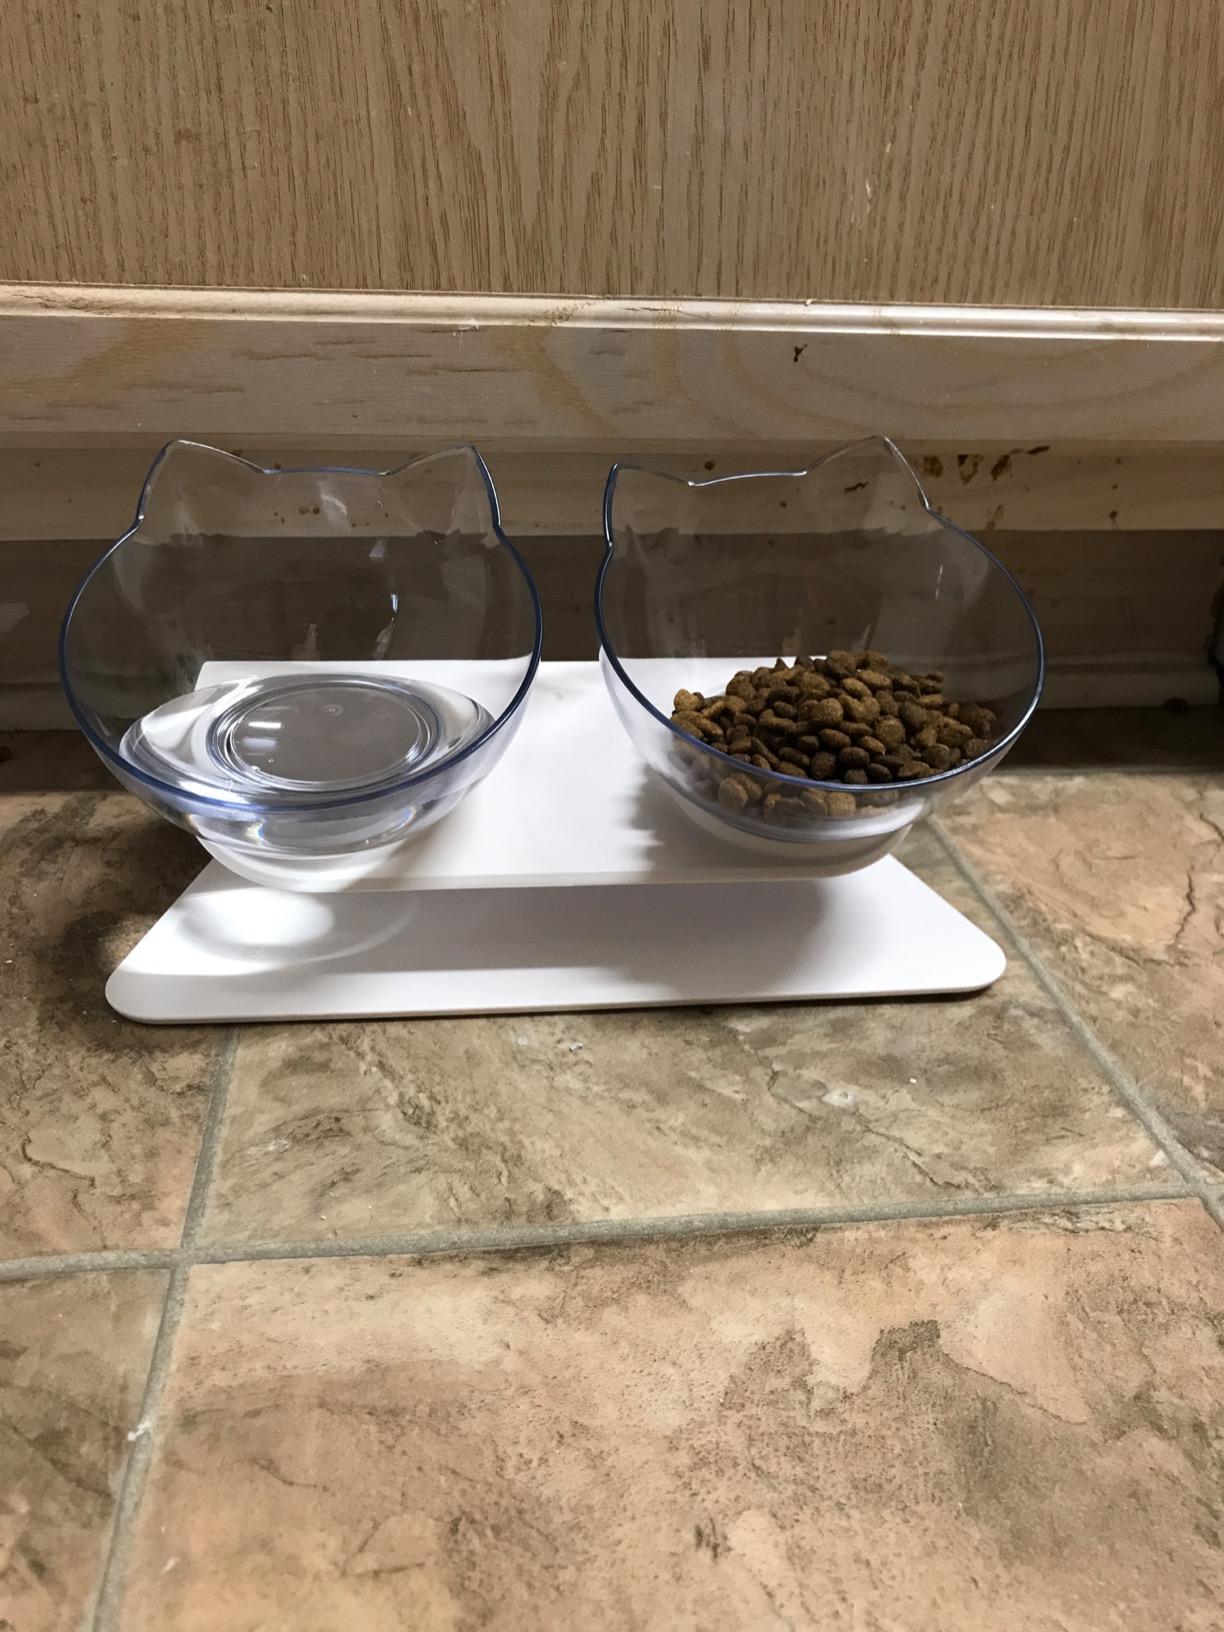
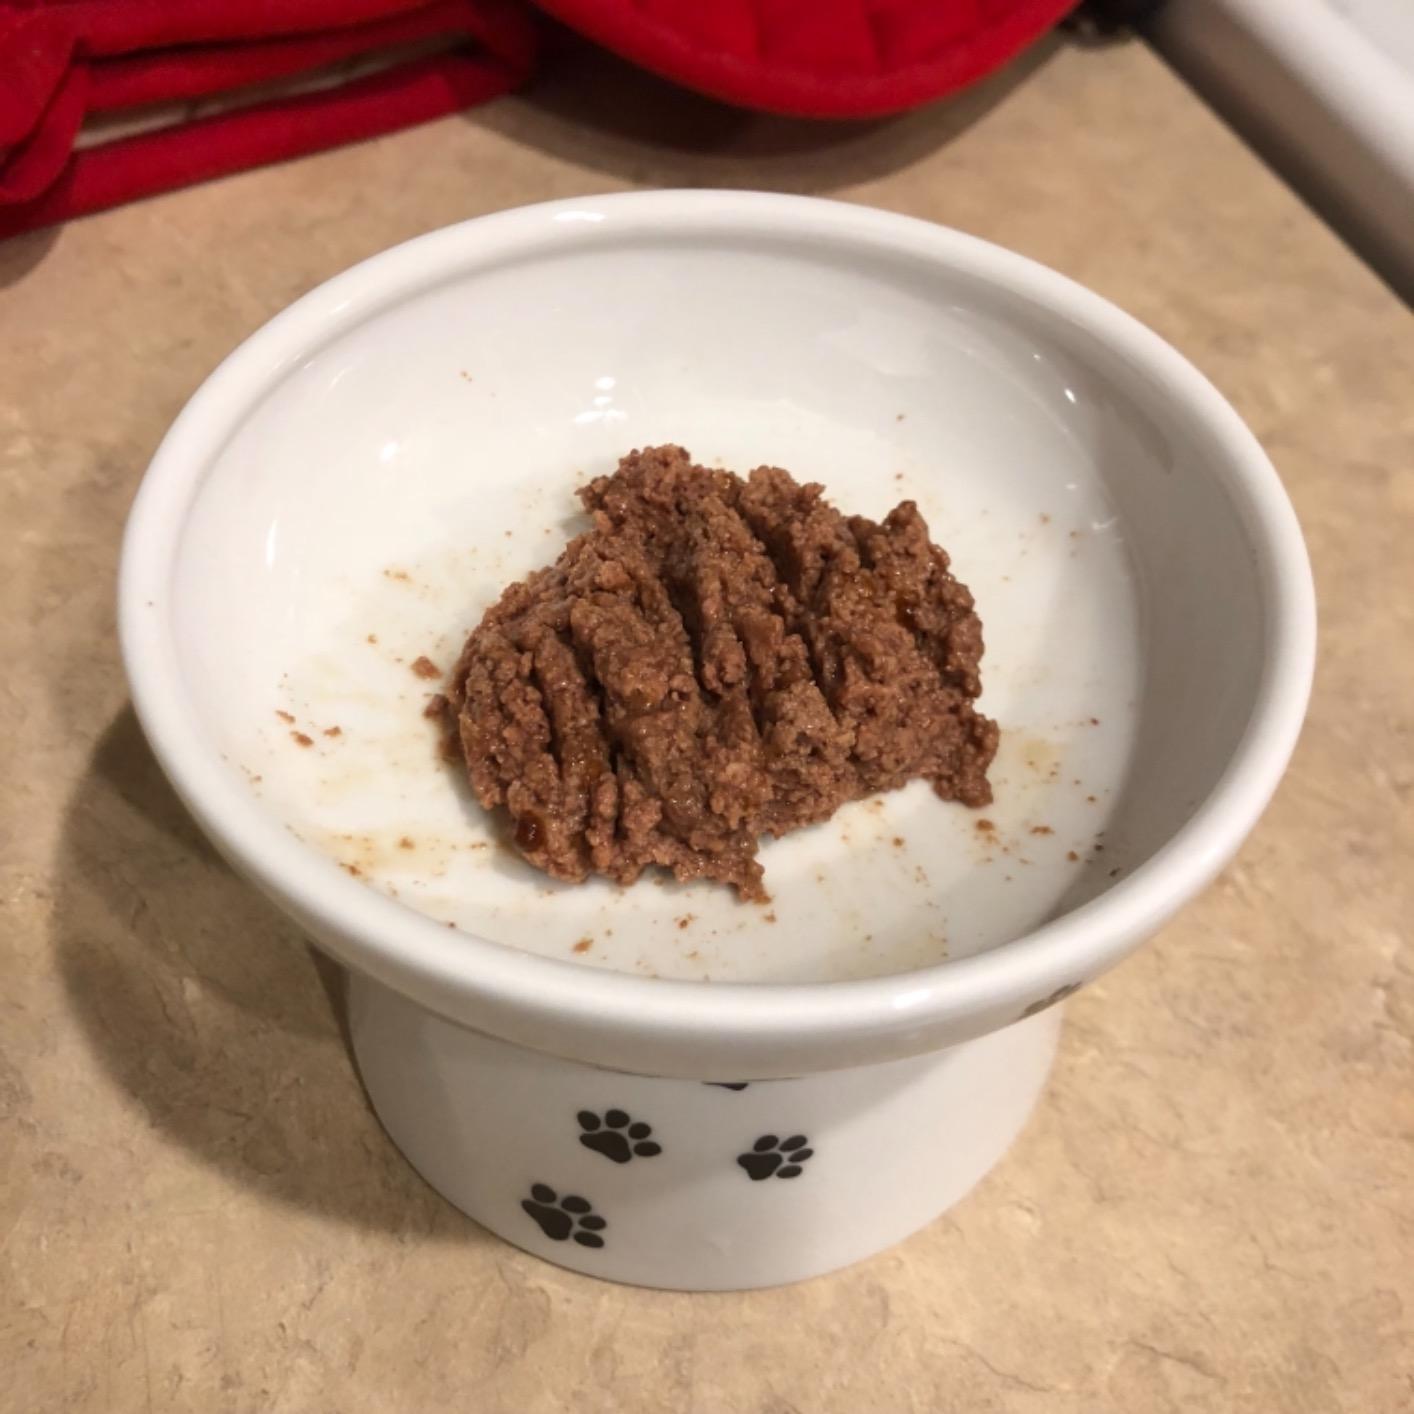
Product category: items_bowl
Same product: no